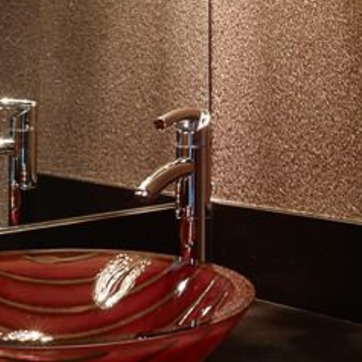
Material: metal